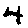
Label: 4